Audrey Long

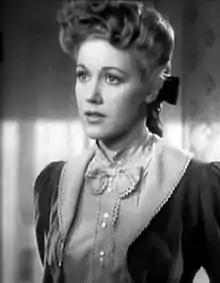
Long in "Tall in the Saddle" (1944)

Audrey Gwendoline Long (April 14, 1922 – September 19, 2014) was an American stage and screen actress of English descent, who performed mainly in low-budget films in the 1940s and early 1950s. Some of her more notable film performances are in "Tall in the Saddle" (1944) with John Wayne, "Wanderer of the Wasteland" (1945), "Born to Kill" (1947), and "Desperate" (1947).